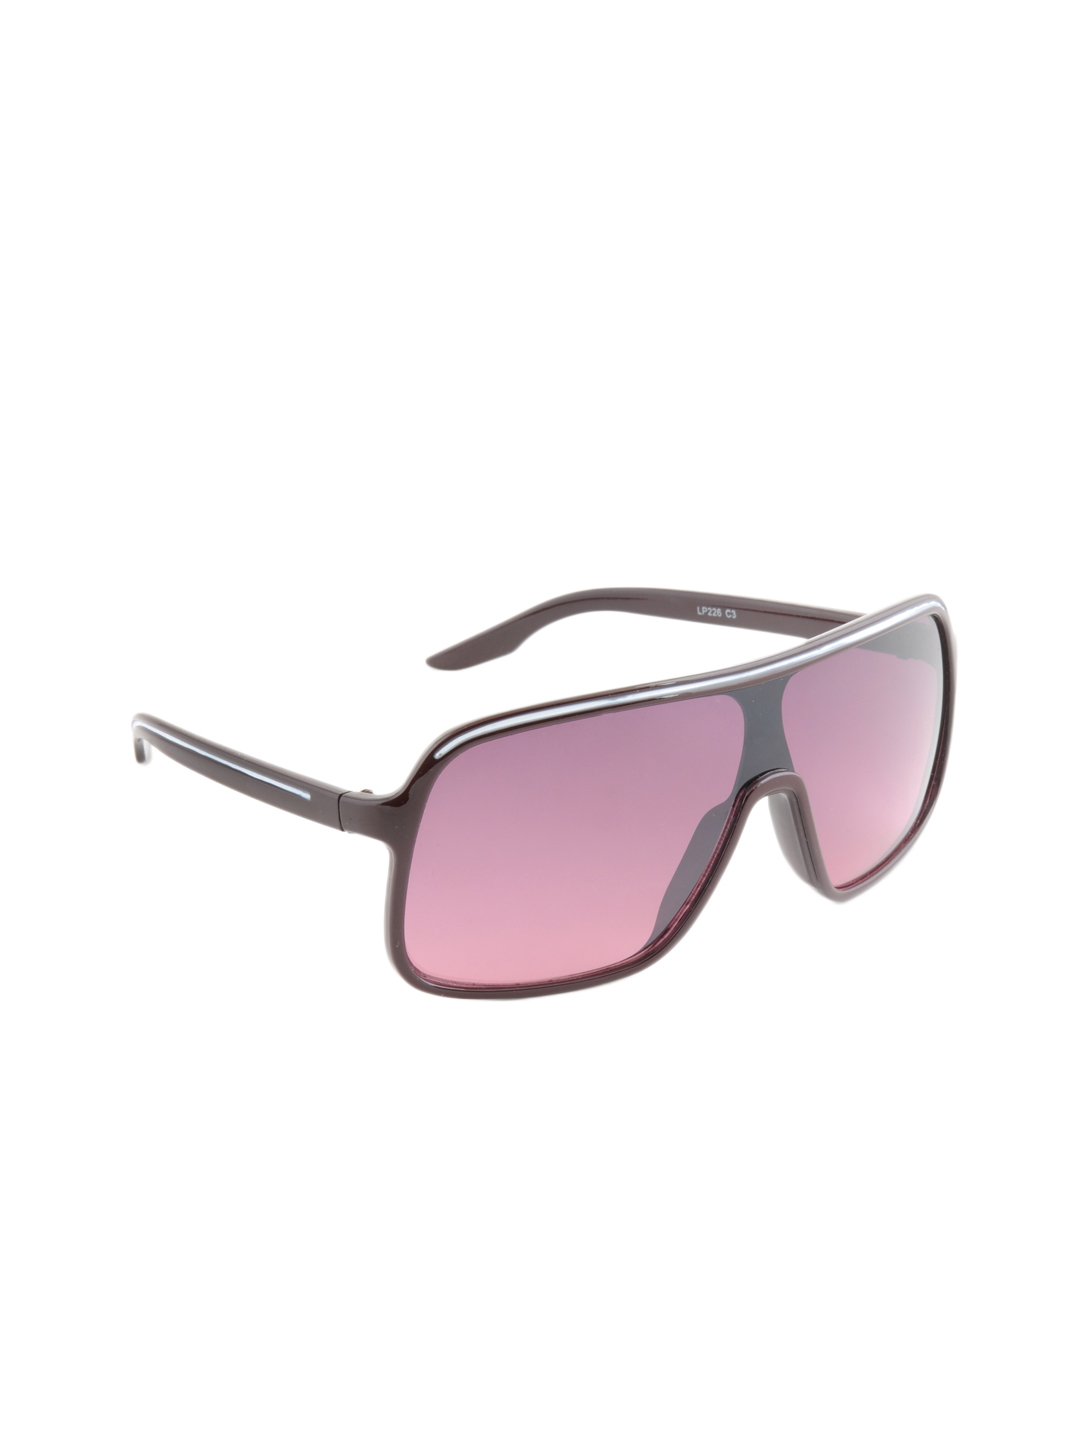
Louis Philippe Men Oversized Sunglasses LP226-C3
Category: Accessories / Eyewear / Sunglasses
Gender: Men
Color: Purple
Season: Winter 2016
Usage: Casual